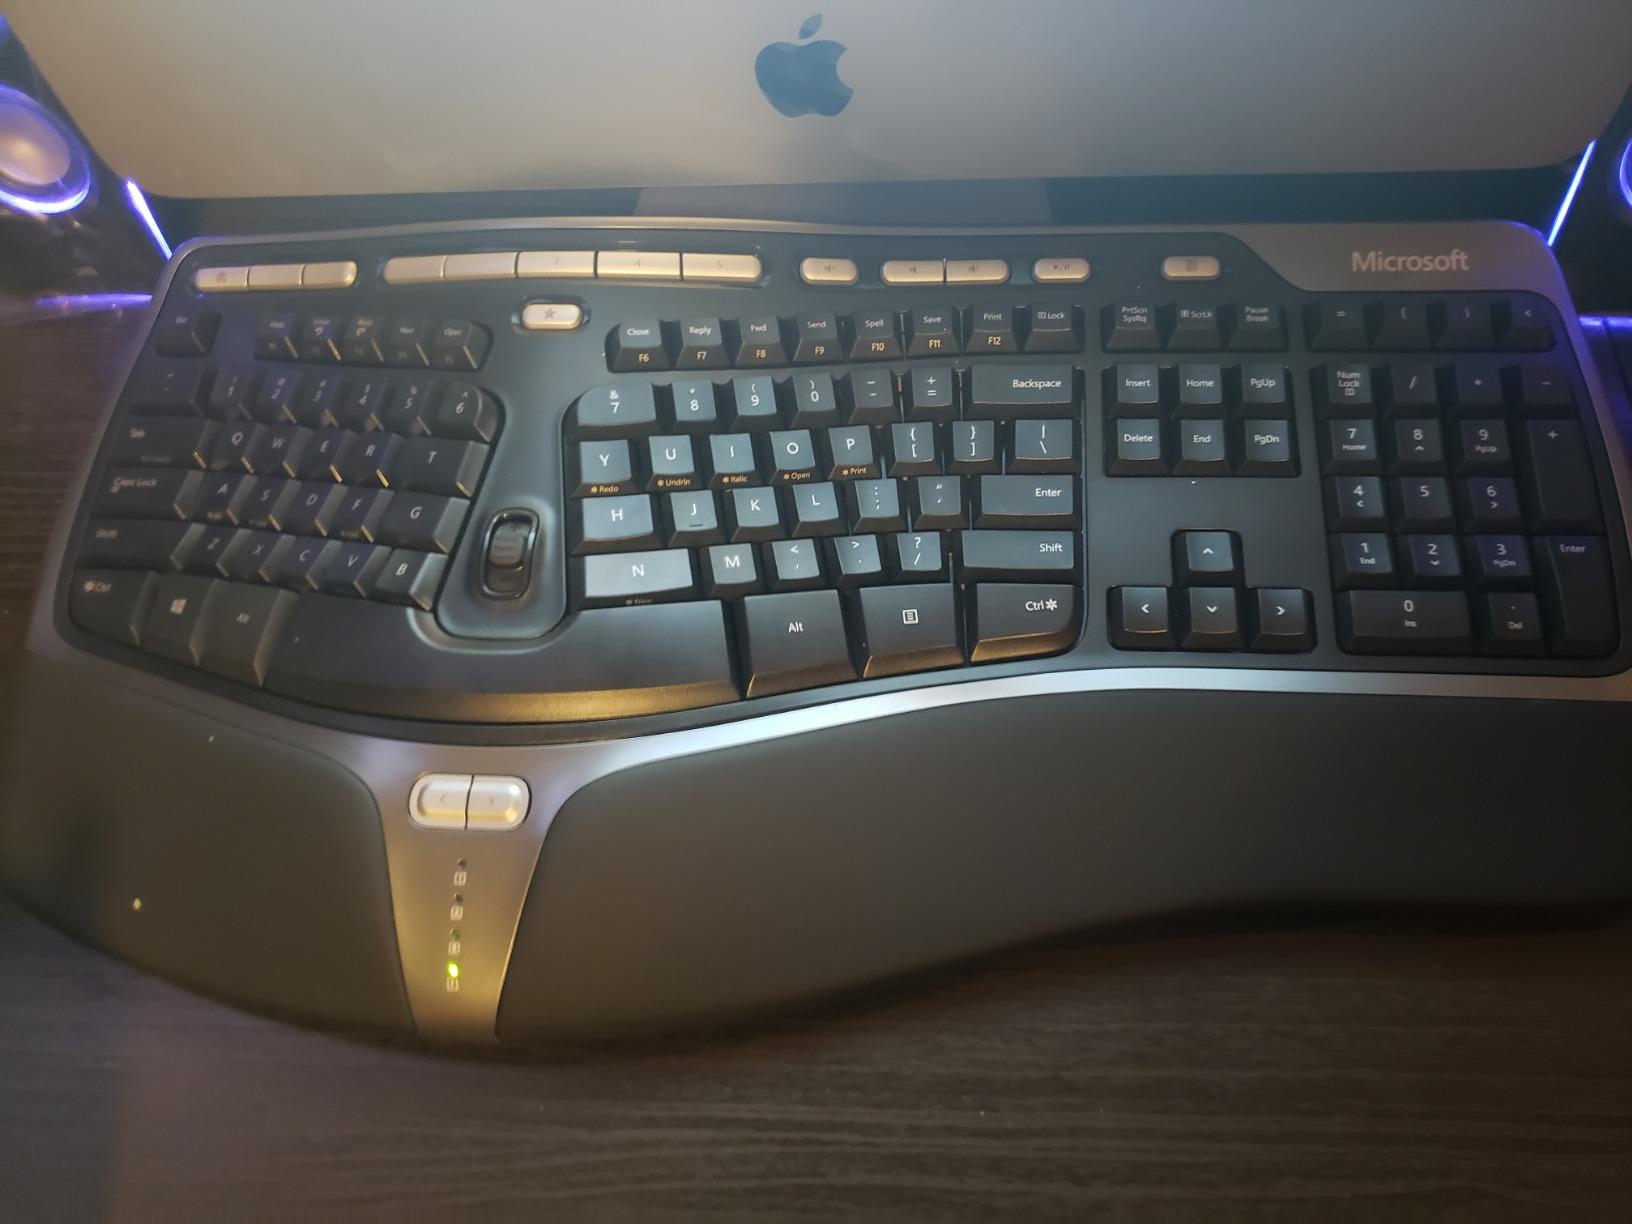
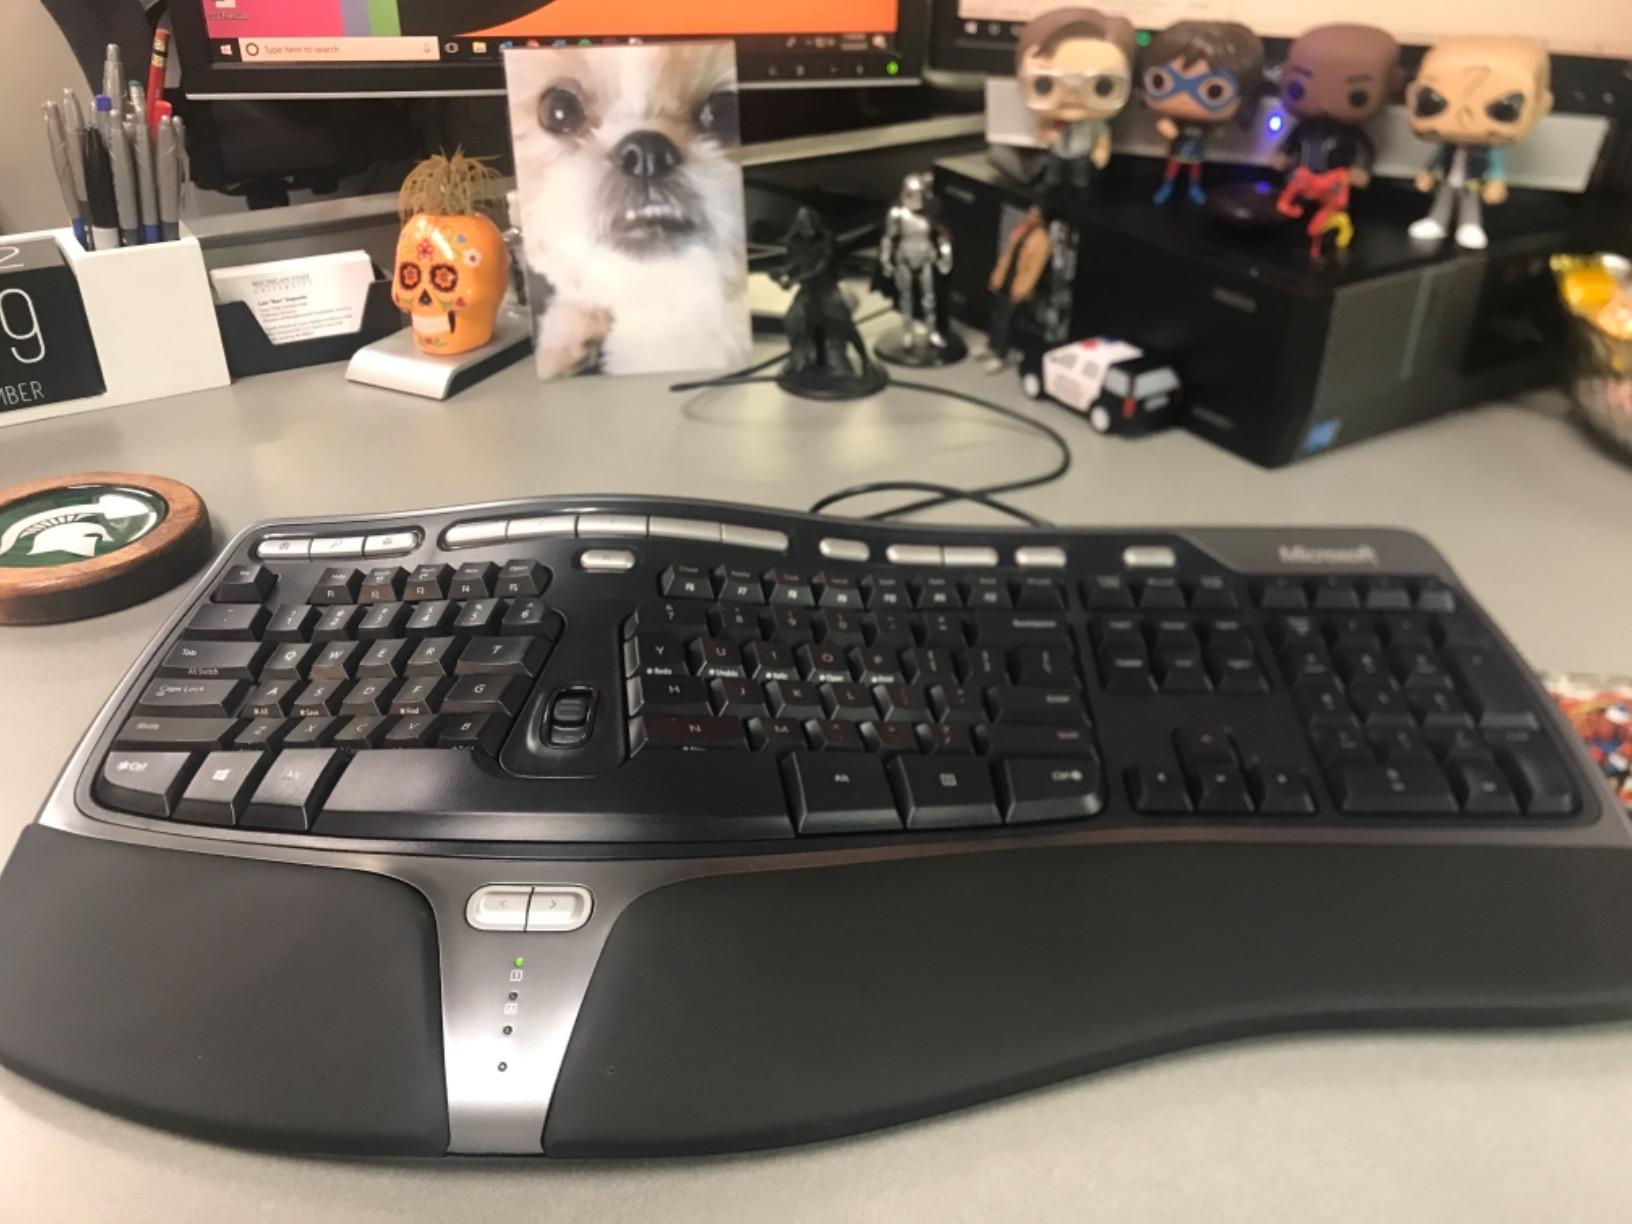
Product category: keyboard
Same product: yes